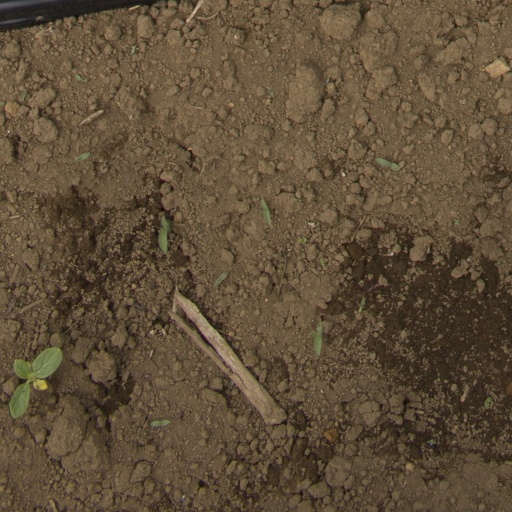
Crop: Jerusalem artichoke